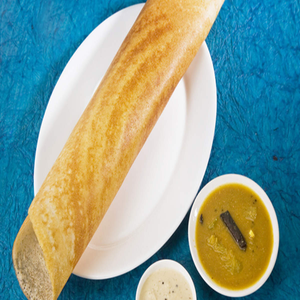
Dish: dosa